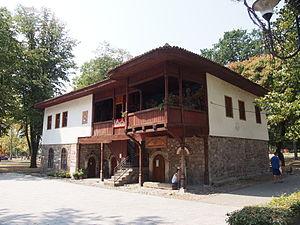
Le mot konak est un terme d'origine turque qui désigne, en Turquie et dans les territoires autrefois dominés par les Ottomans, un « palais », une « résidence », une « grande maison » ou, plus généralement, un « lieu où l'on passe la nuit ». Construits par des riches particuliers ou par les membres de l'aristocratie, les konaks pouvaient également servir de résidence administrative.
Cet article recense les monuments culturels du district de Raška en Serbie.
Le konak de Gospodar Vasin à Kraljevo se trouve à Kraljevo, dans le district de Raška, en Serbie. Il est inscrit sur la liste des monuments culturels de grande importance de la République de Serbie.